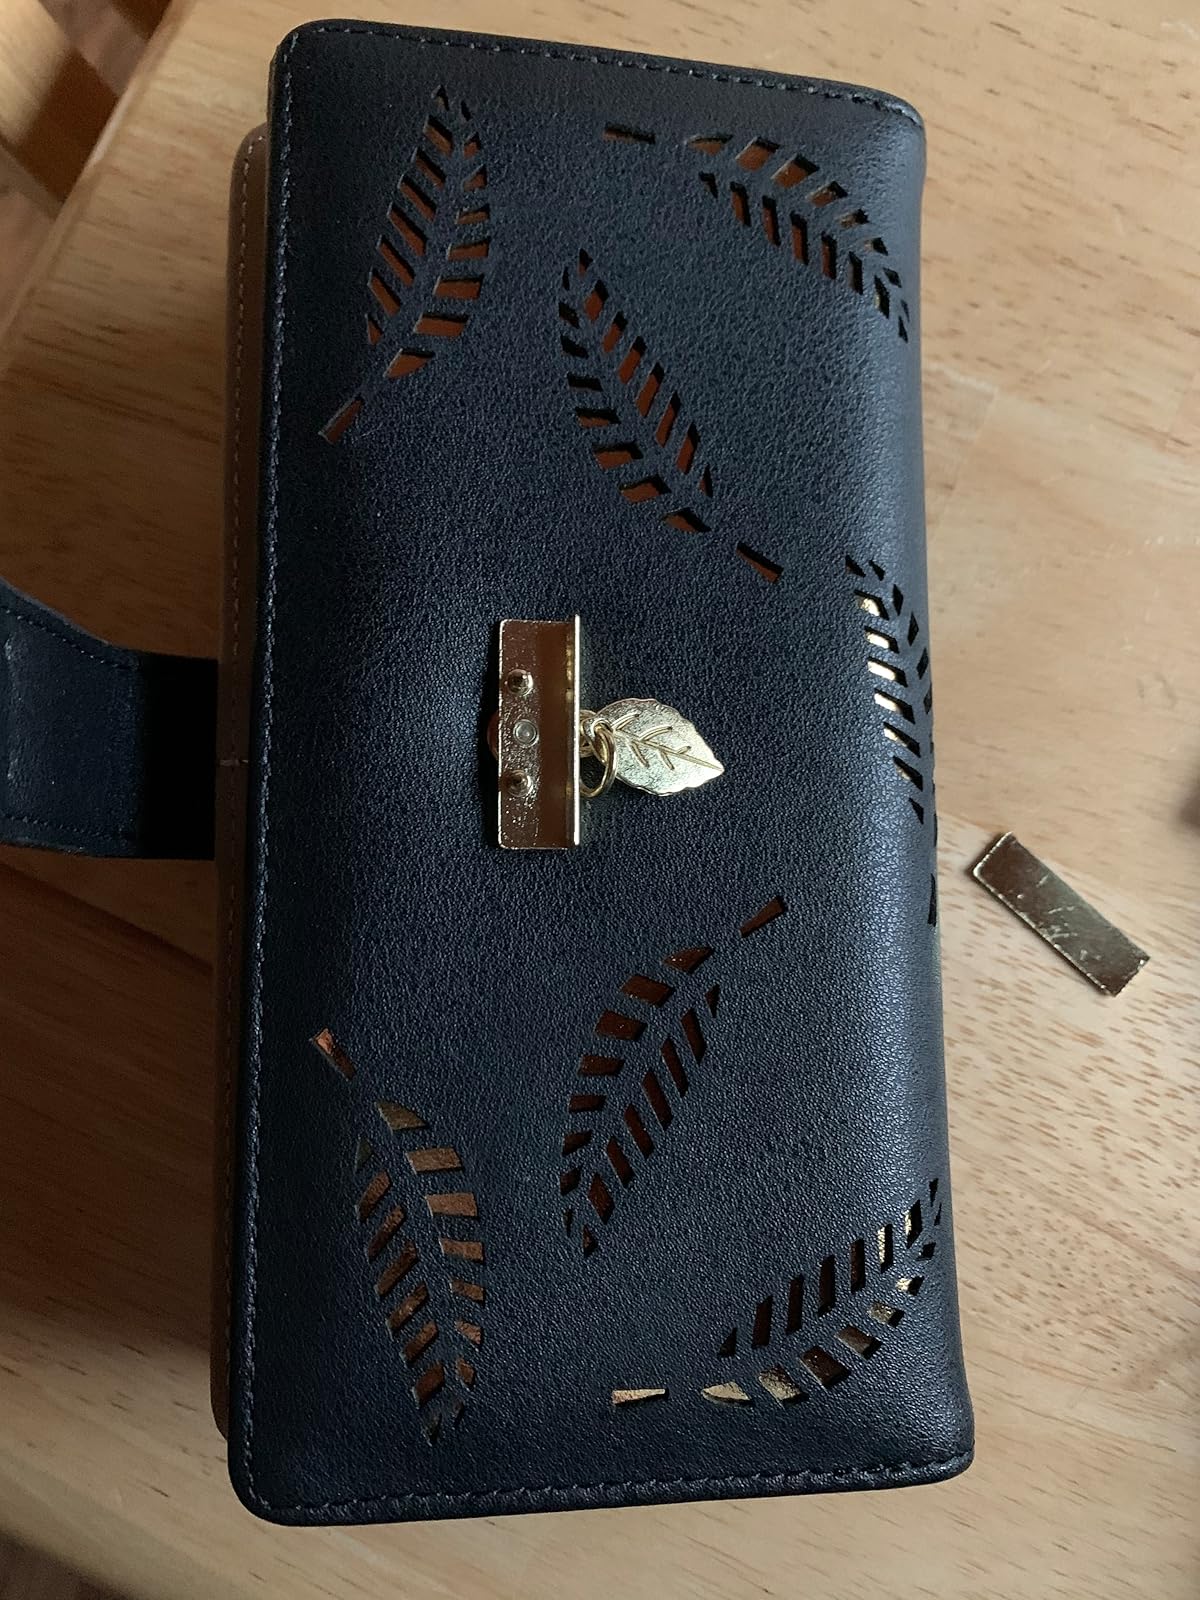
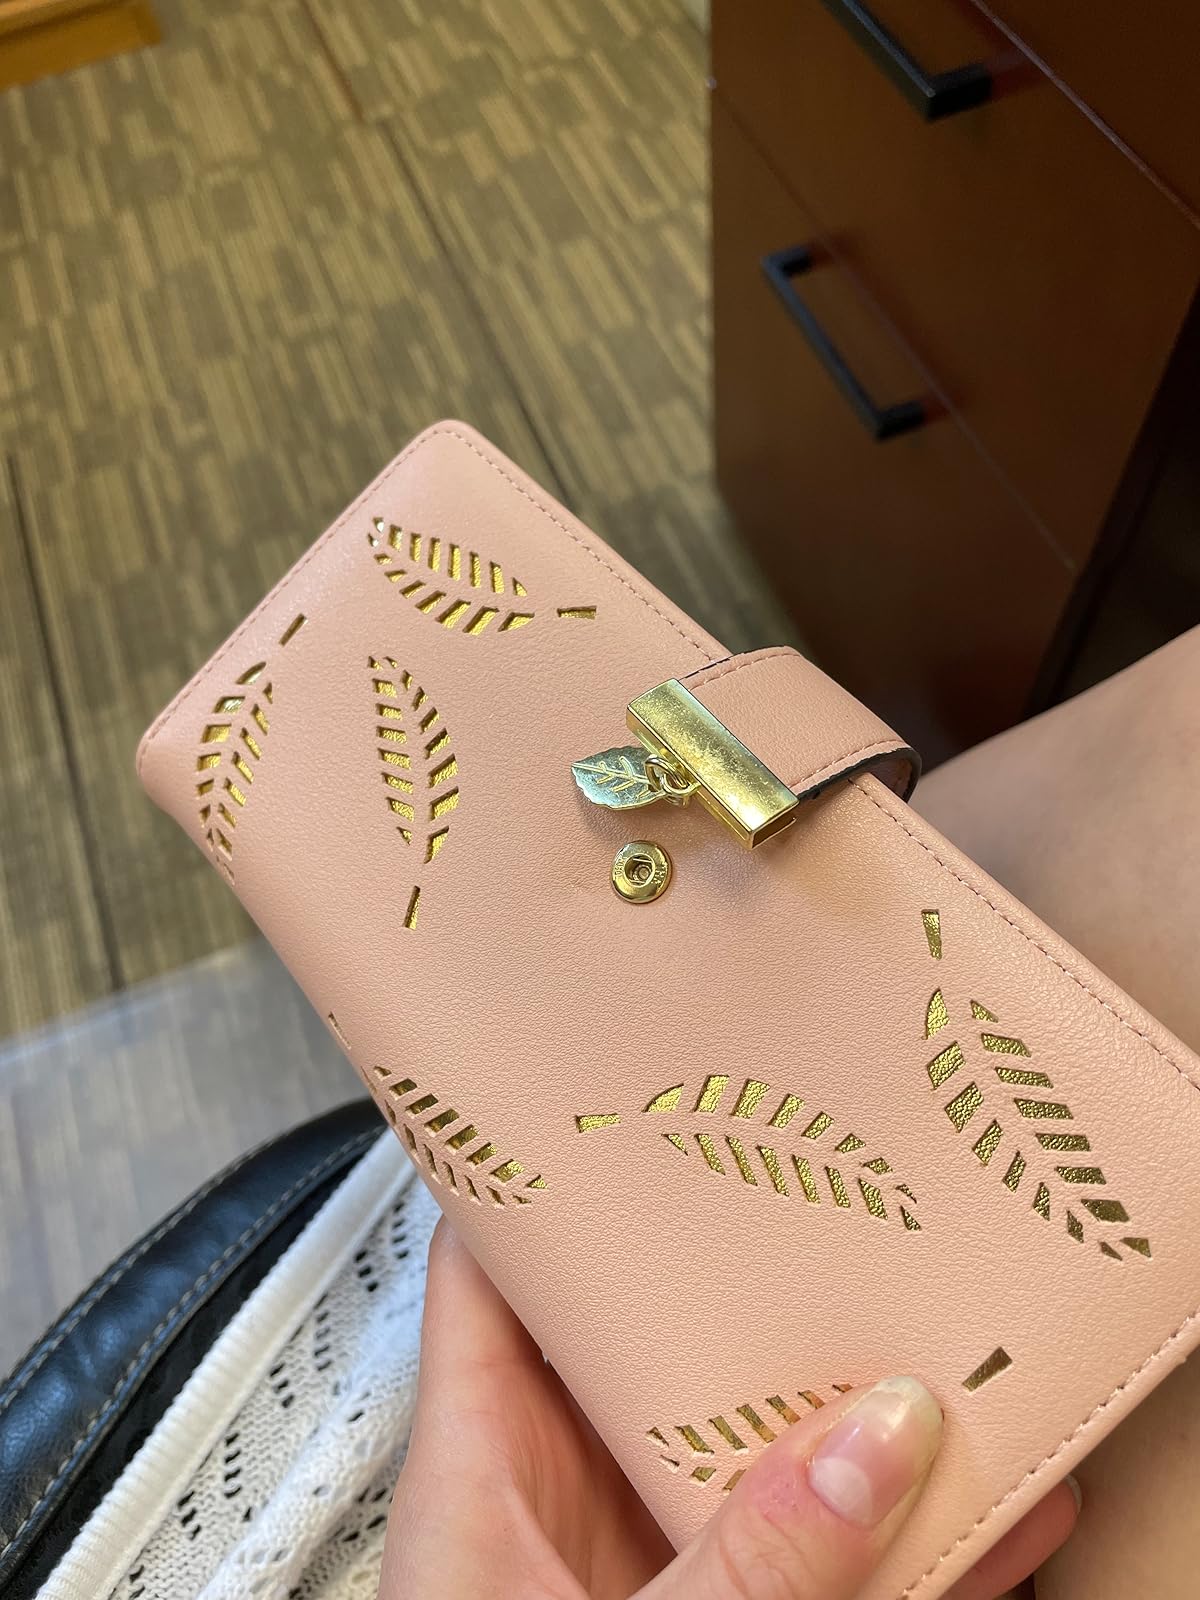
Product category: accessories_handbag
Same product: no